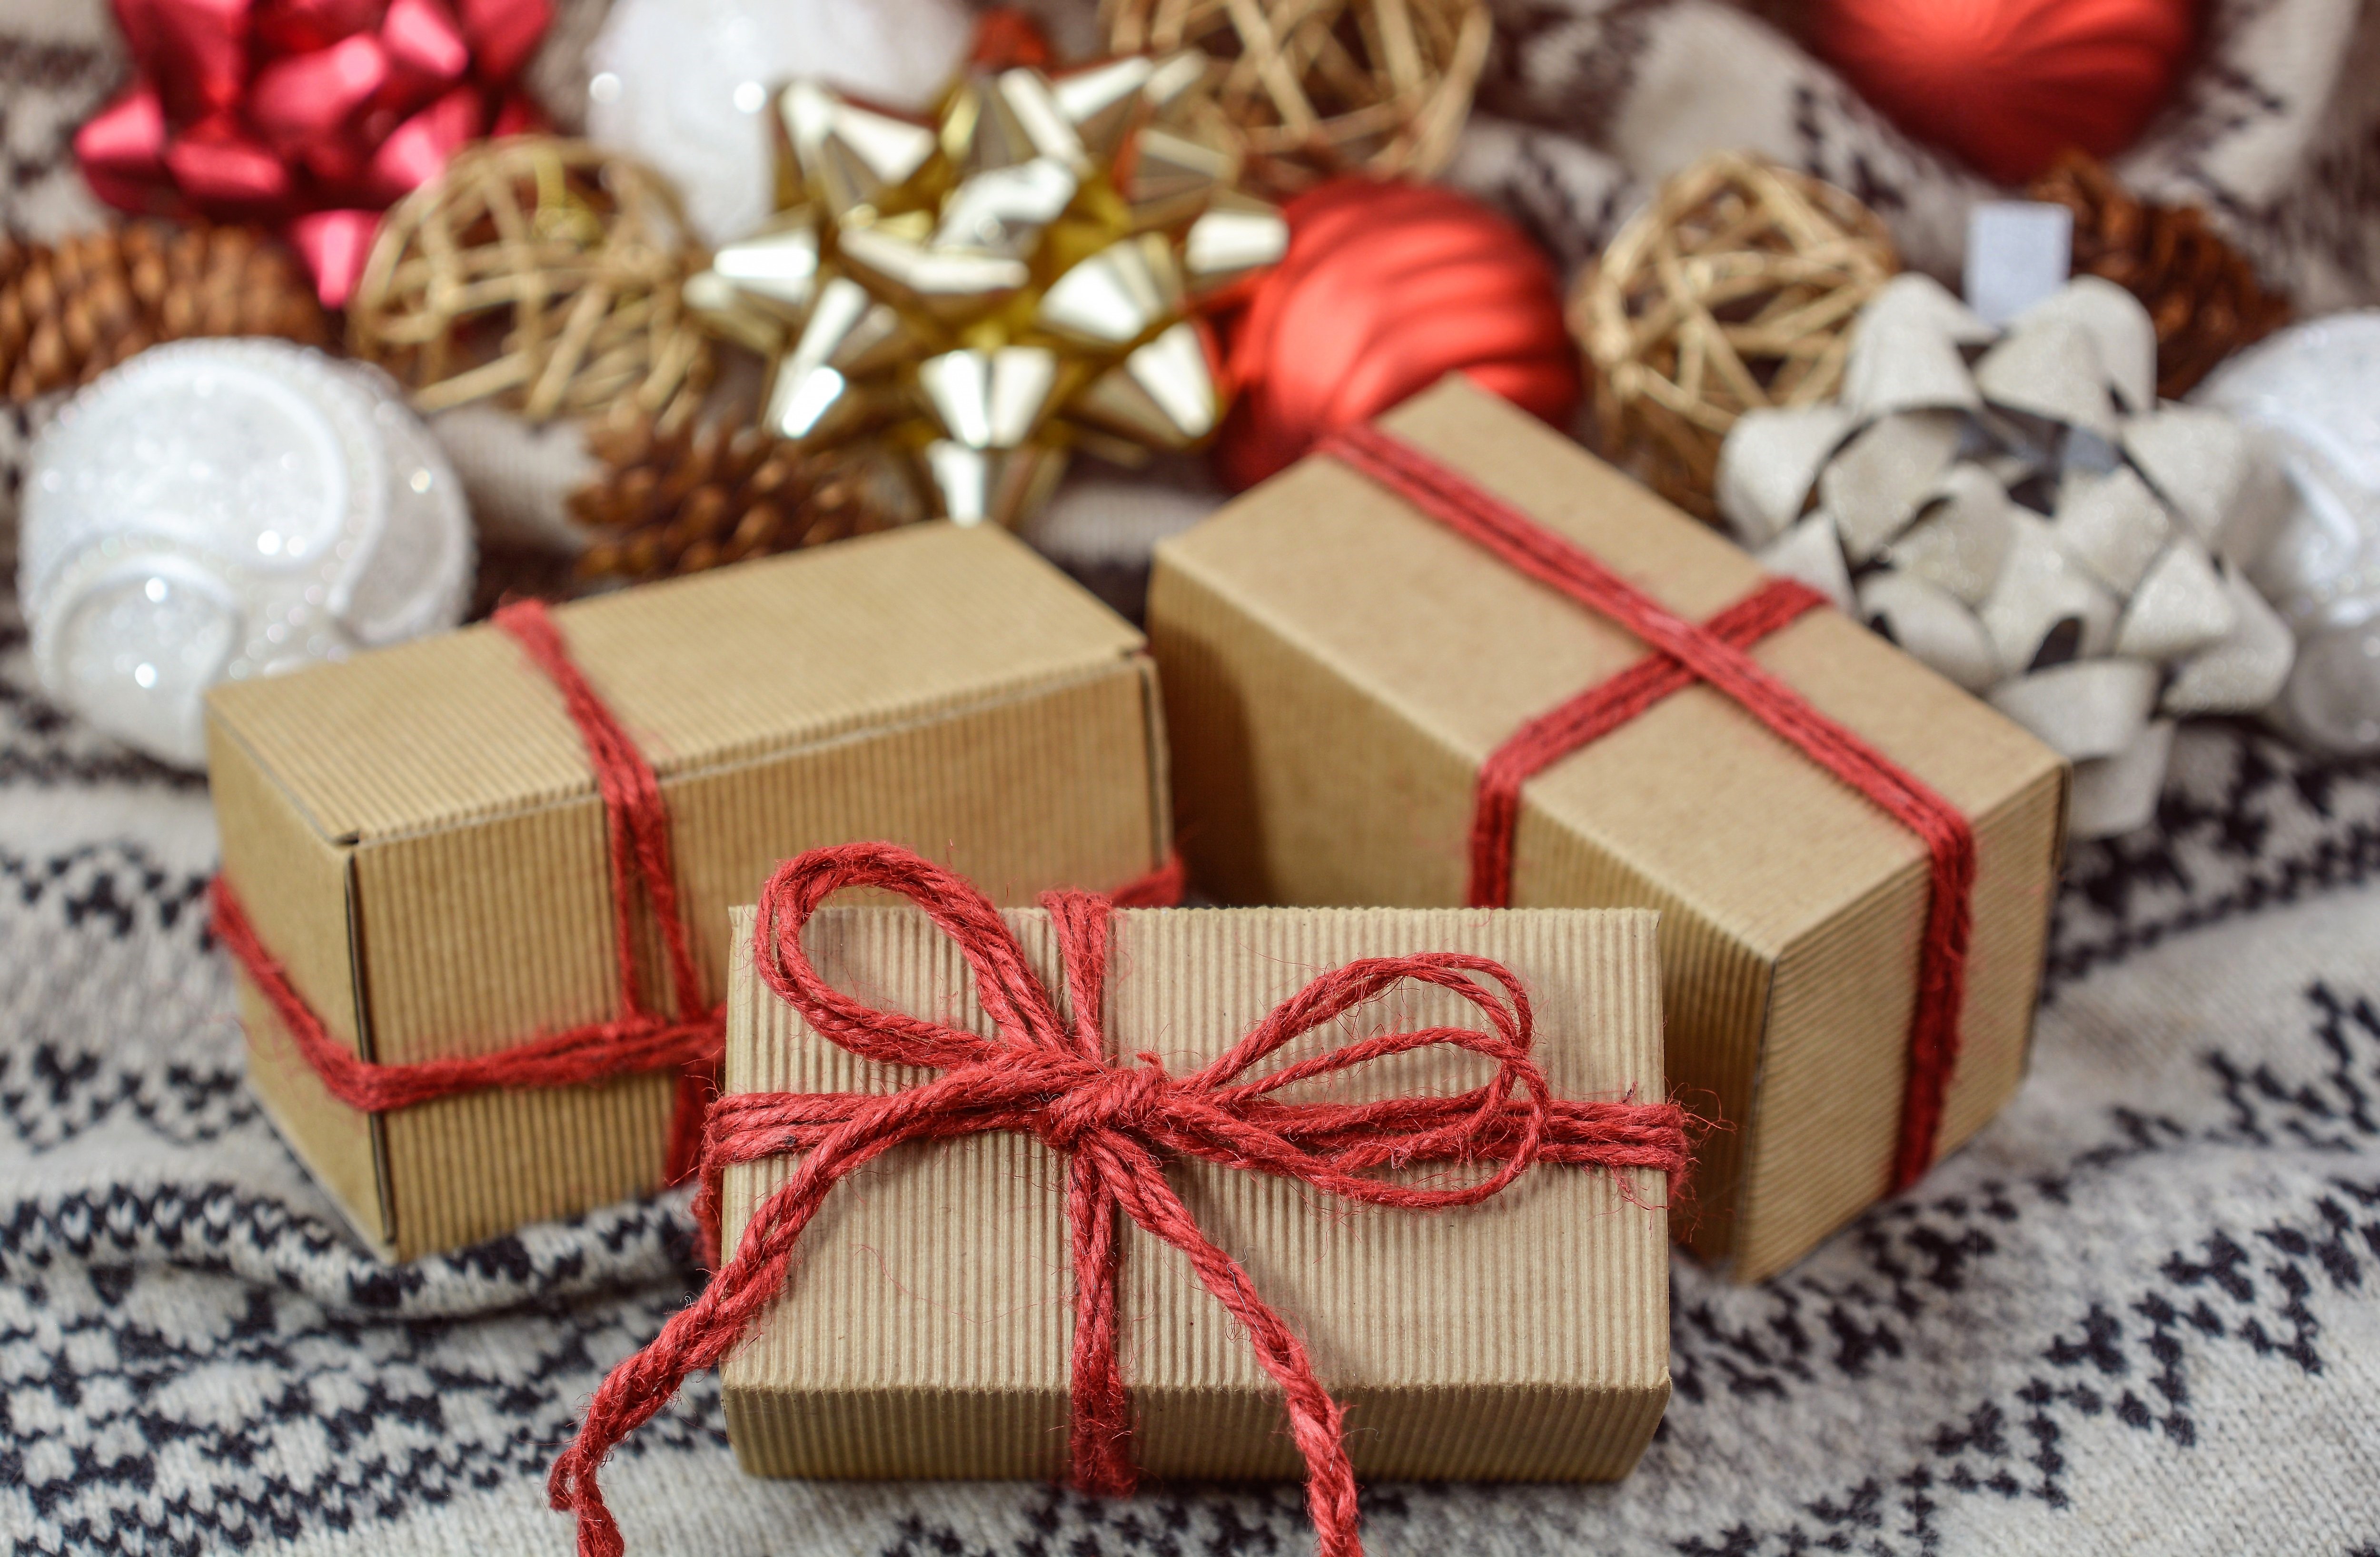
gift, christmas, box, present, ribbon, bow, holiday, birthday, decoration, celebration, xmas, object, gifts, gold, isolated, surprise, boxes, presents, red, golden, package, wrapped, paper, valentine, wrapping, food, wood, christmas decoration, christmas ornament, gift wrapping, cuisine, toffee, rectangle, confectionery, event, sweetness, candy, fashion accessory, carmine, ornament, pattern, recreation, interior design, recipe, art, snack, chocolate